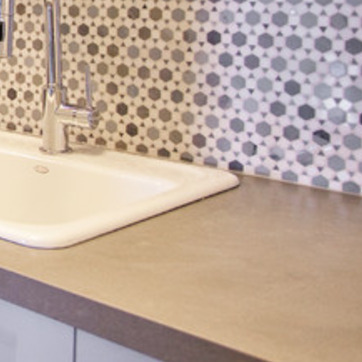
Material: ceramic